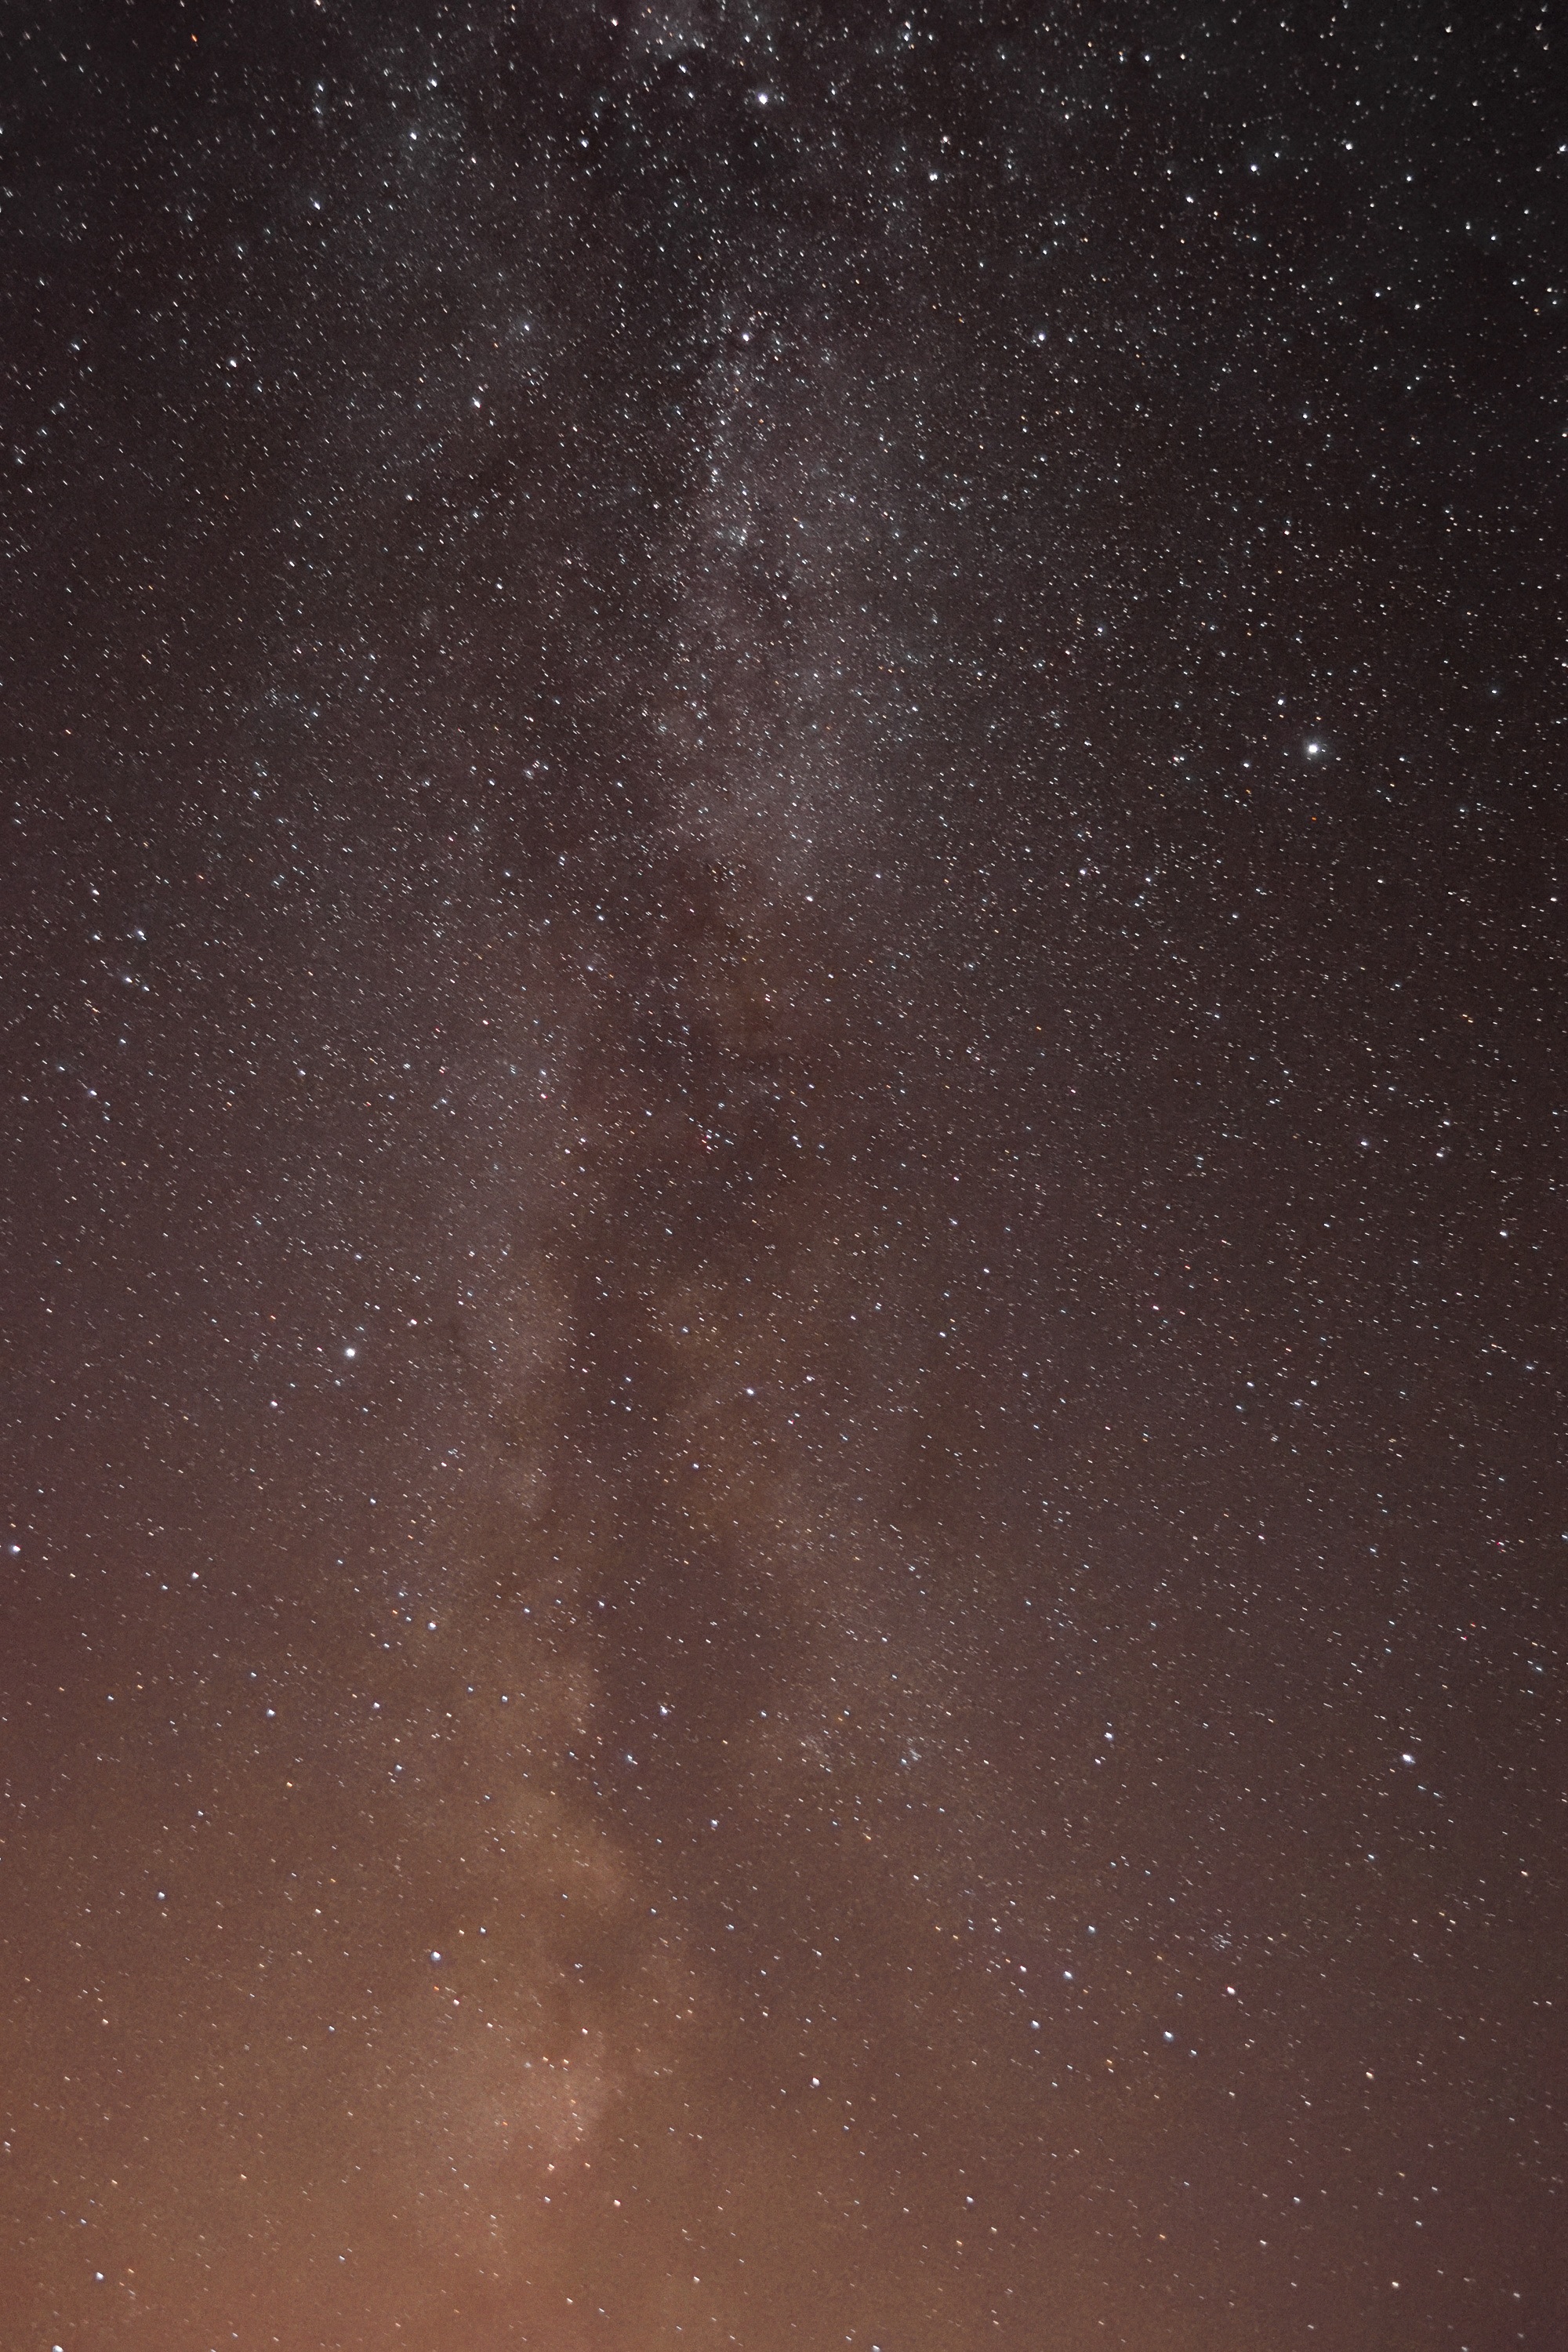
sky, star, milky way, cosmos, atmosphere, galaxy, night sky, nebula, outer space, astronomy, stars, the milky way, astronomical object, spiral galaxy